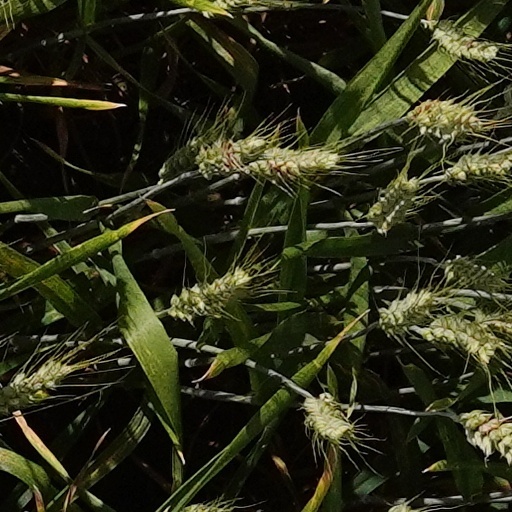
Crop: wheat